Soutpansberg Military Area

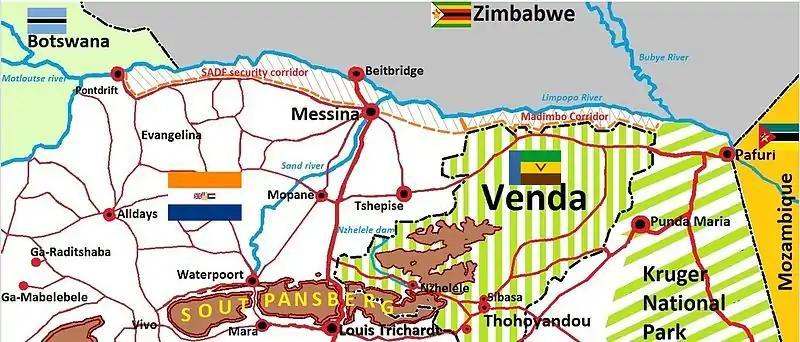
SADF Soutpansberg Military Area, showing military security zones

Some parts of the affected area allowed commercial farmers to continue to operate, while others areas, particularly to the east of Messina, were depopulated and became a military exclusive zone called the "Madimbo Corridor".